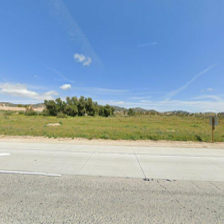
Label: streetView